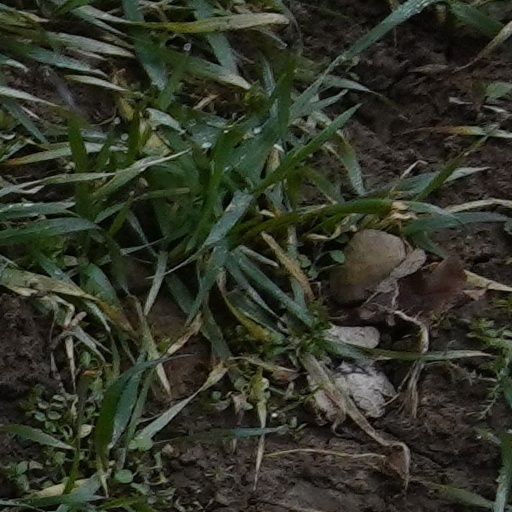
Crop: wheat